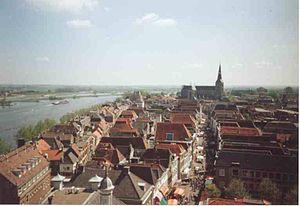
Kampen est une commune et ville de la province d'Overijssel, dans les Pays-Bas. Elle compte 49 137 habitants. Fondée en 1286 la ville fit partie de la puissante Ligue hanséatique des villes du nord de l'Europe.. Elle fut réunie aux Provinces-Unies en 1578.